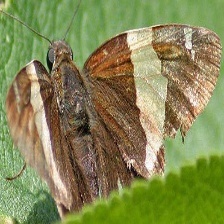
Species: GOLD BANDED